Filip Helander

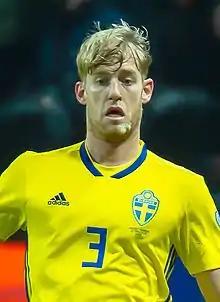
Helander with Sweden in 2019

Filip Viktor Helander (born 22 April 1993) is a Swedish professional footballer who plays as a centre-back for Cypriot club AC Omonia and for the Sweden national team.